Angelo Dawkins

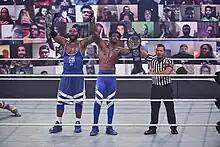
The Street Profits as SmackDown Tag Team Champions in November 2020.

On the July 12, 2017 episode of "NXT", Dawkins and Kenneth Crawford, now renamed Montez Ford, started appearing in weekly vignettes as The Street Profits. On the August 9 episode of "NXT", they made their return by defeating The Metro Brothers. The Street Profits would go on a winning streak, defeating the likes of The Ealy Brothers, Riddick Moss and Tino Sabbatelli, and local competitors. On the January 17, 2018 episode of "NXT", The Street Profits suffered their first loss by The Authors of Pain (Akam and Rezar) to become number one contenders for the NXT Tag Team Championship. Later on, they entered the Dusty Rhodes Tag Team Classic, where they would defeat Heavy Machinery (Otis Dozovic and Tucker Knight) in the first round, but was eliminated by The Authors of Pain in the semifinals. The Street Profits once again entered the Dusty Rhodes Tag Team Classic in 2019, but were defeated by Moustache Mountain (Trent Seven and Tyler Bate) in the first round.